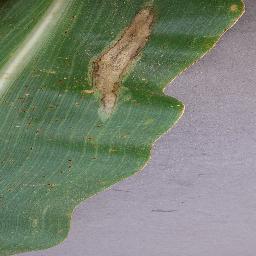
Label: Corn_(Maize)___Northern_Leaf_Blight